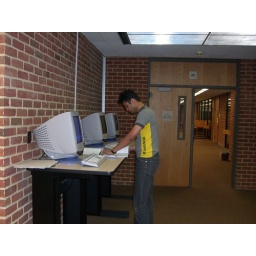
Reference in the library : 4th floor